Duncan Cameron (Scottish inventor)

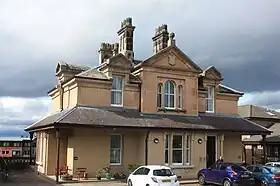
Waverley House on Colinton Road

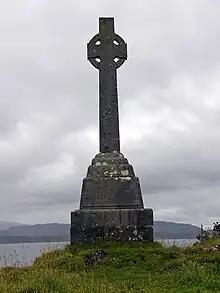
Celtic cross memorial to Waverley Arthur Cameron on Lismore

Duncan Cameron (12 October 1825 – 19 February 1901) was a Scottish businessman, owner of "The Oban Times" newspaper and the inventor of the ""Waverley"" pen-nib.